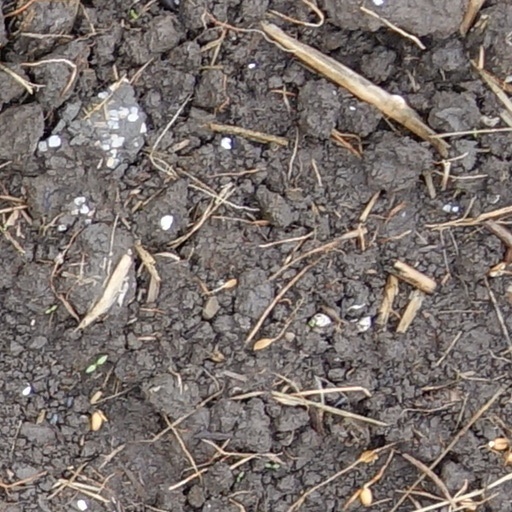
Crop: wheat